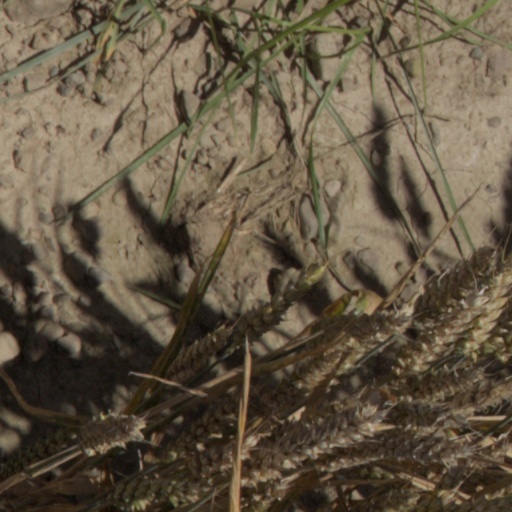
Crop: wheat